Star

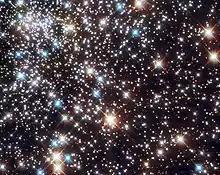
This view of NGC 6397 includes stars known as blue stragglers for their location on the Hertzsprung–Russell diagram.

The nearest star to the Earth, apart from the Sun, is Proxima Centauri, away. Travelling at the orbital speed of the Space Shuttle, , it would take about 150,000 years to arrive. This is typical of stellar separations in galactic discs. Stars can be much closer to each other in the centres of galaxies and in globular clusters, or much farther apart in galactic halos.